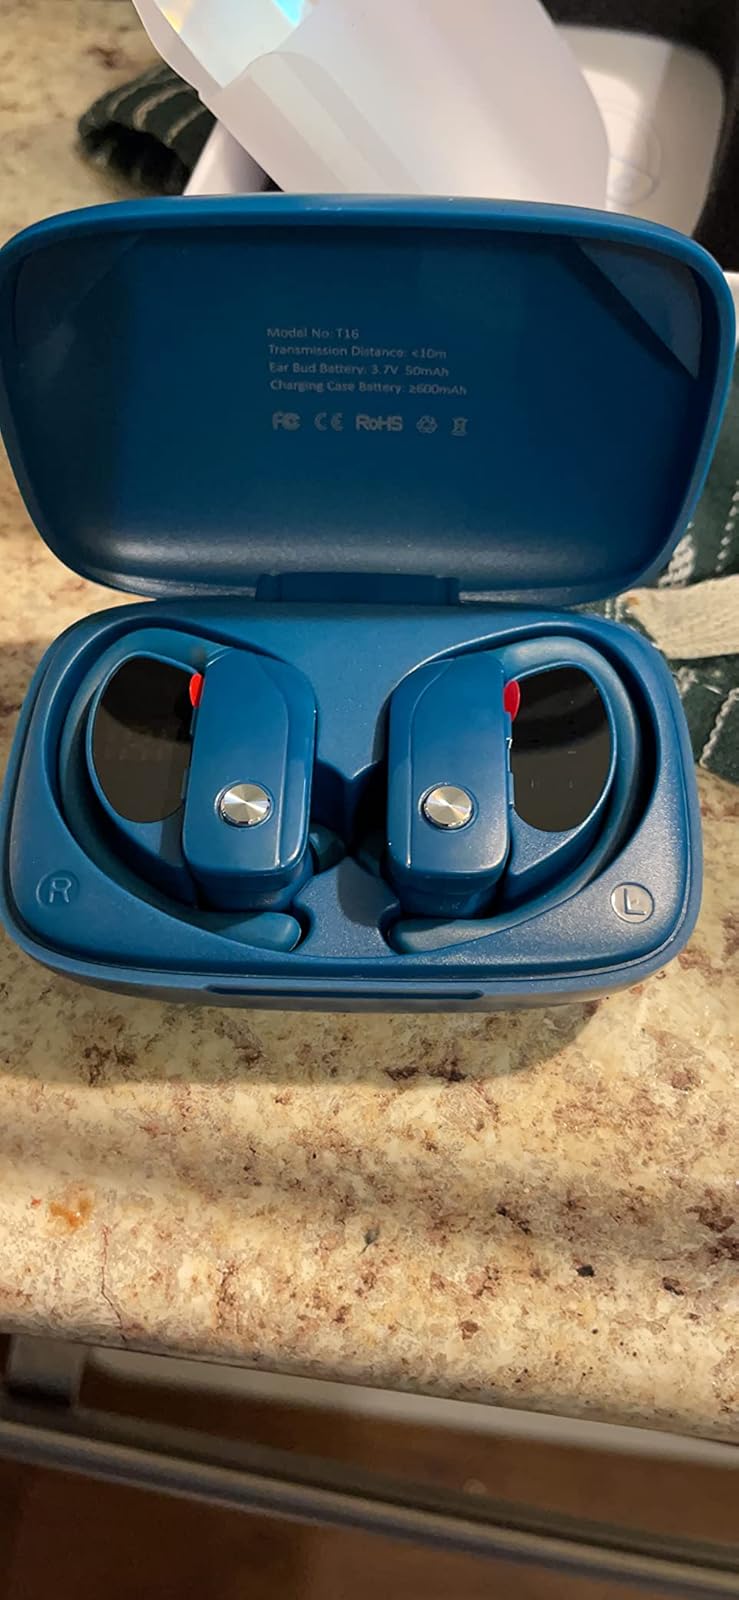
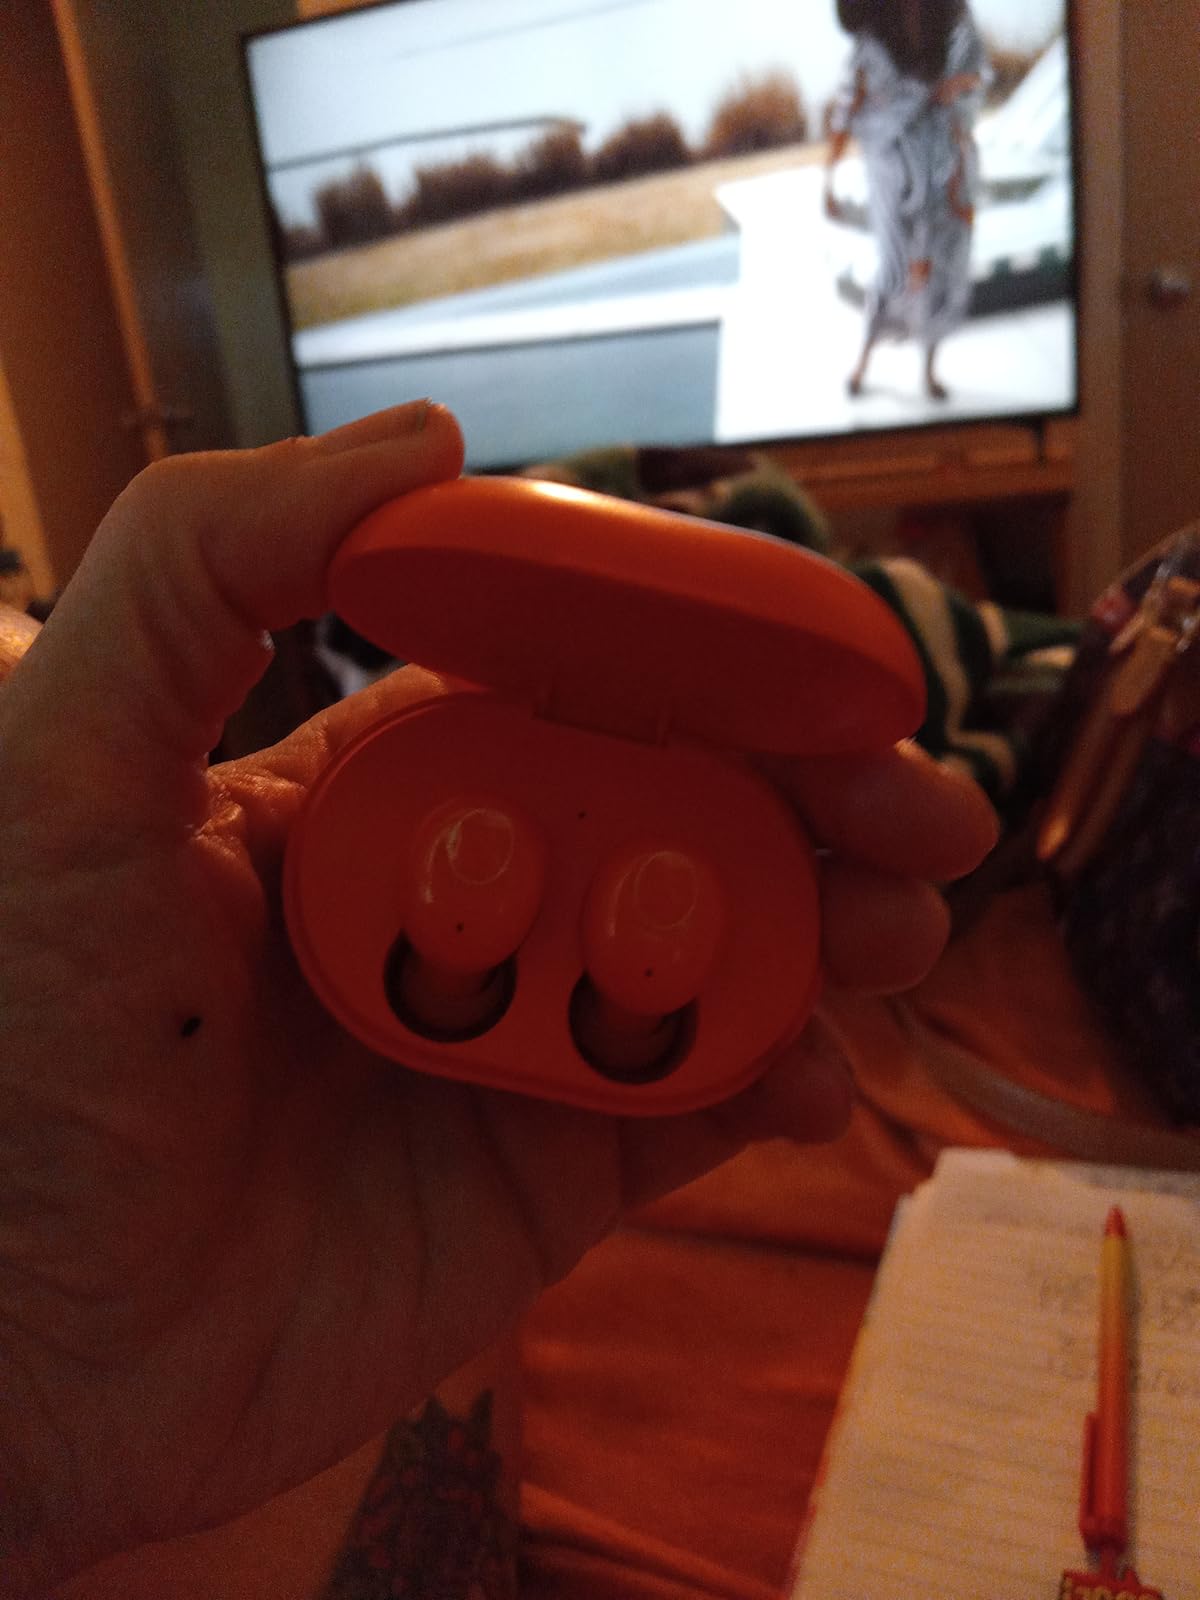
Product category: earbuds
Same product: no